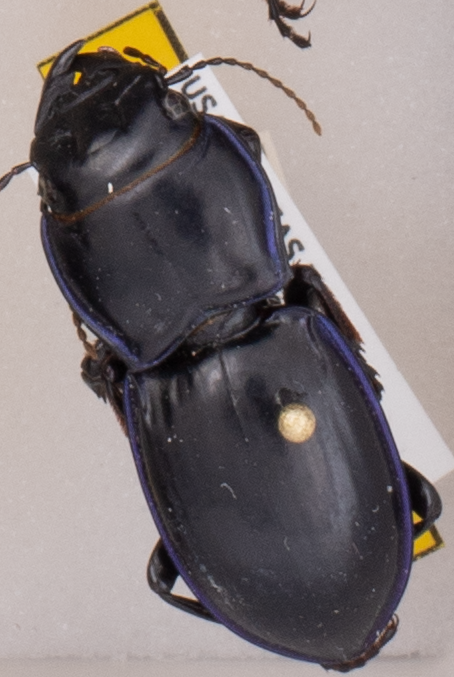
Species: Pasimachus elongatus
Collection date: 2020-07-01
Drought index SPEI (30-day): -0.674
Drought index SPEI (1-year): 0.786
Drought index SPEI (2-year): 1.85